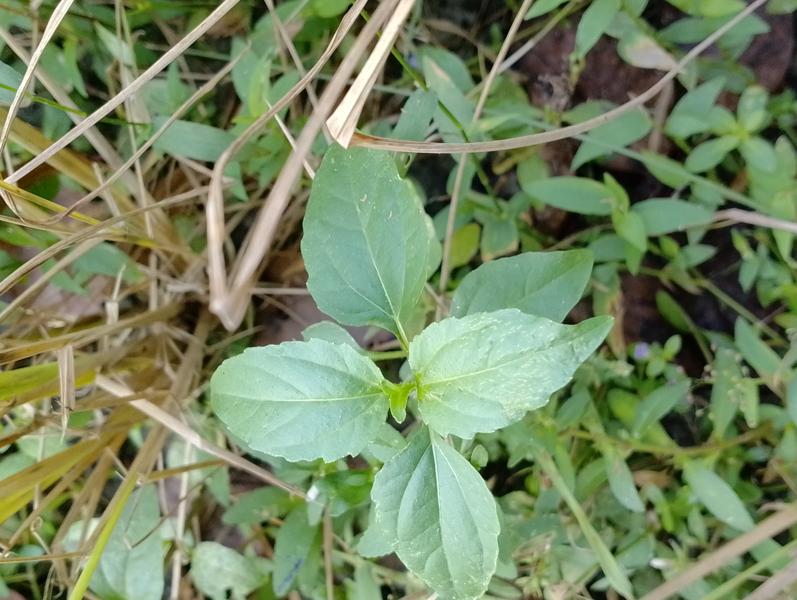
Weed species: Synedrella nodiflora